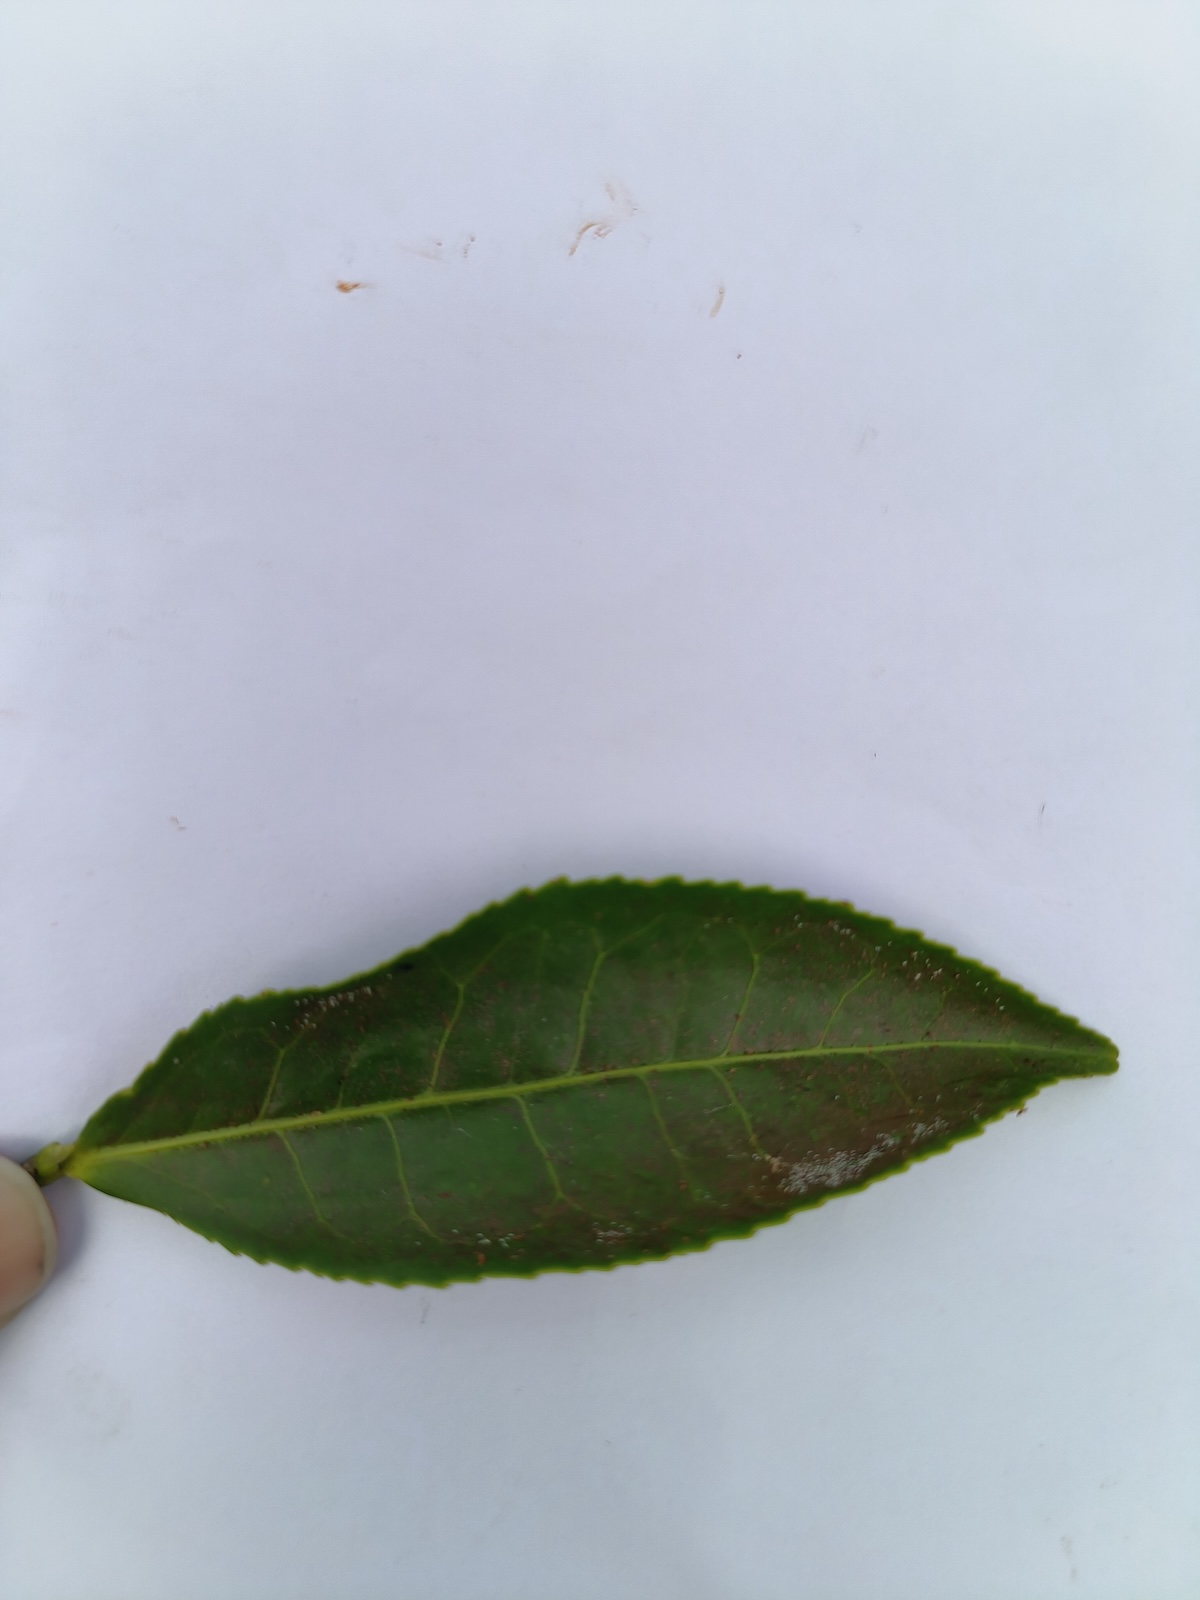
Label: Red spider